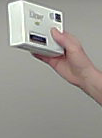
Product: dove_soap